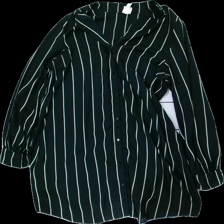
View: front
Type: Shirt
Category: Ladies
Brand: H&M
Colors: Black, Green, White
Material: 100% Polyester
Pattern: Striped
Cut: Long, Loose
Size: 42
Season: All
Stains: Minor
Damage: stains
Damage location: middle center
Damage 2: stain
Damage 2 location: top right
Price range: <50
Recommended usage: Recycle
Description: striped shirt